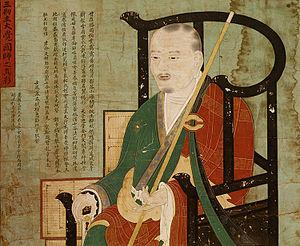
Daegak Guksa est un moine bouddhiste coréen, fondateur de l'école Cheontae du bouddhisme.